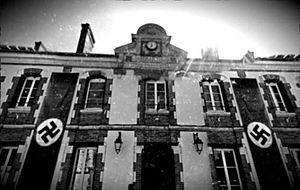
Banderoles nazies sur la mairie pendant l'occupation nazie.
Gidy est une commune française située dans le département du Loiret en région Centre-Val de Loire.